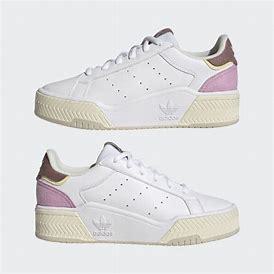
Brand: Adidas
Model: Court Tourino